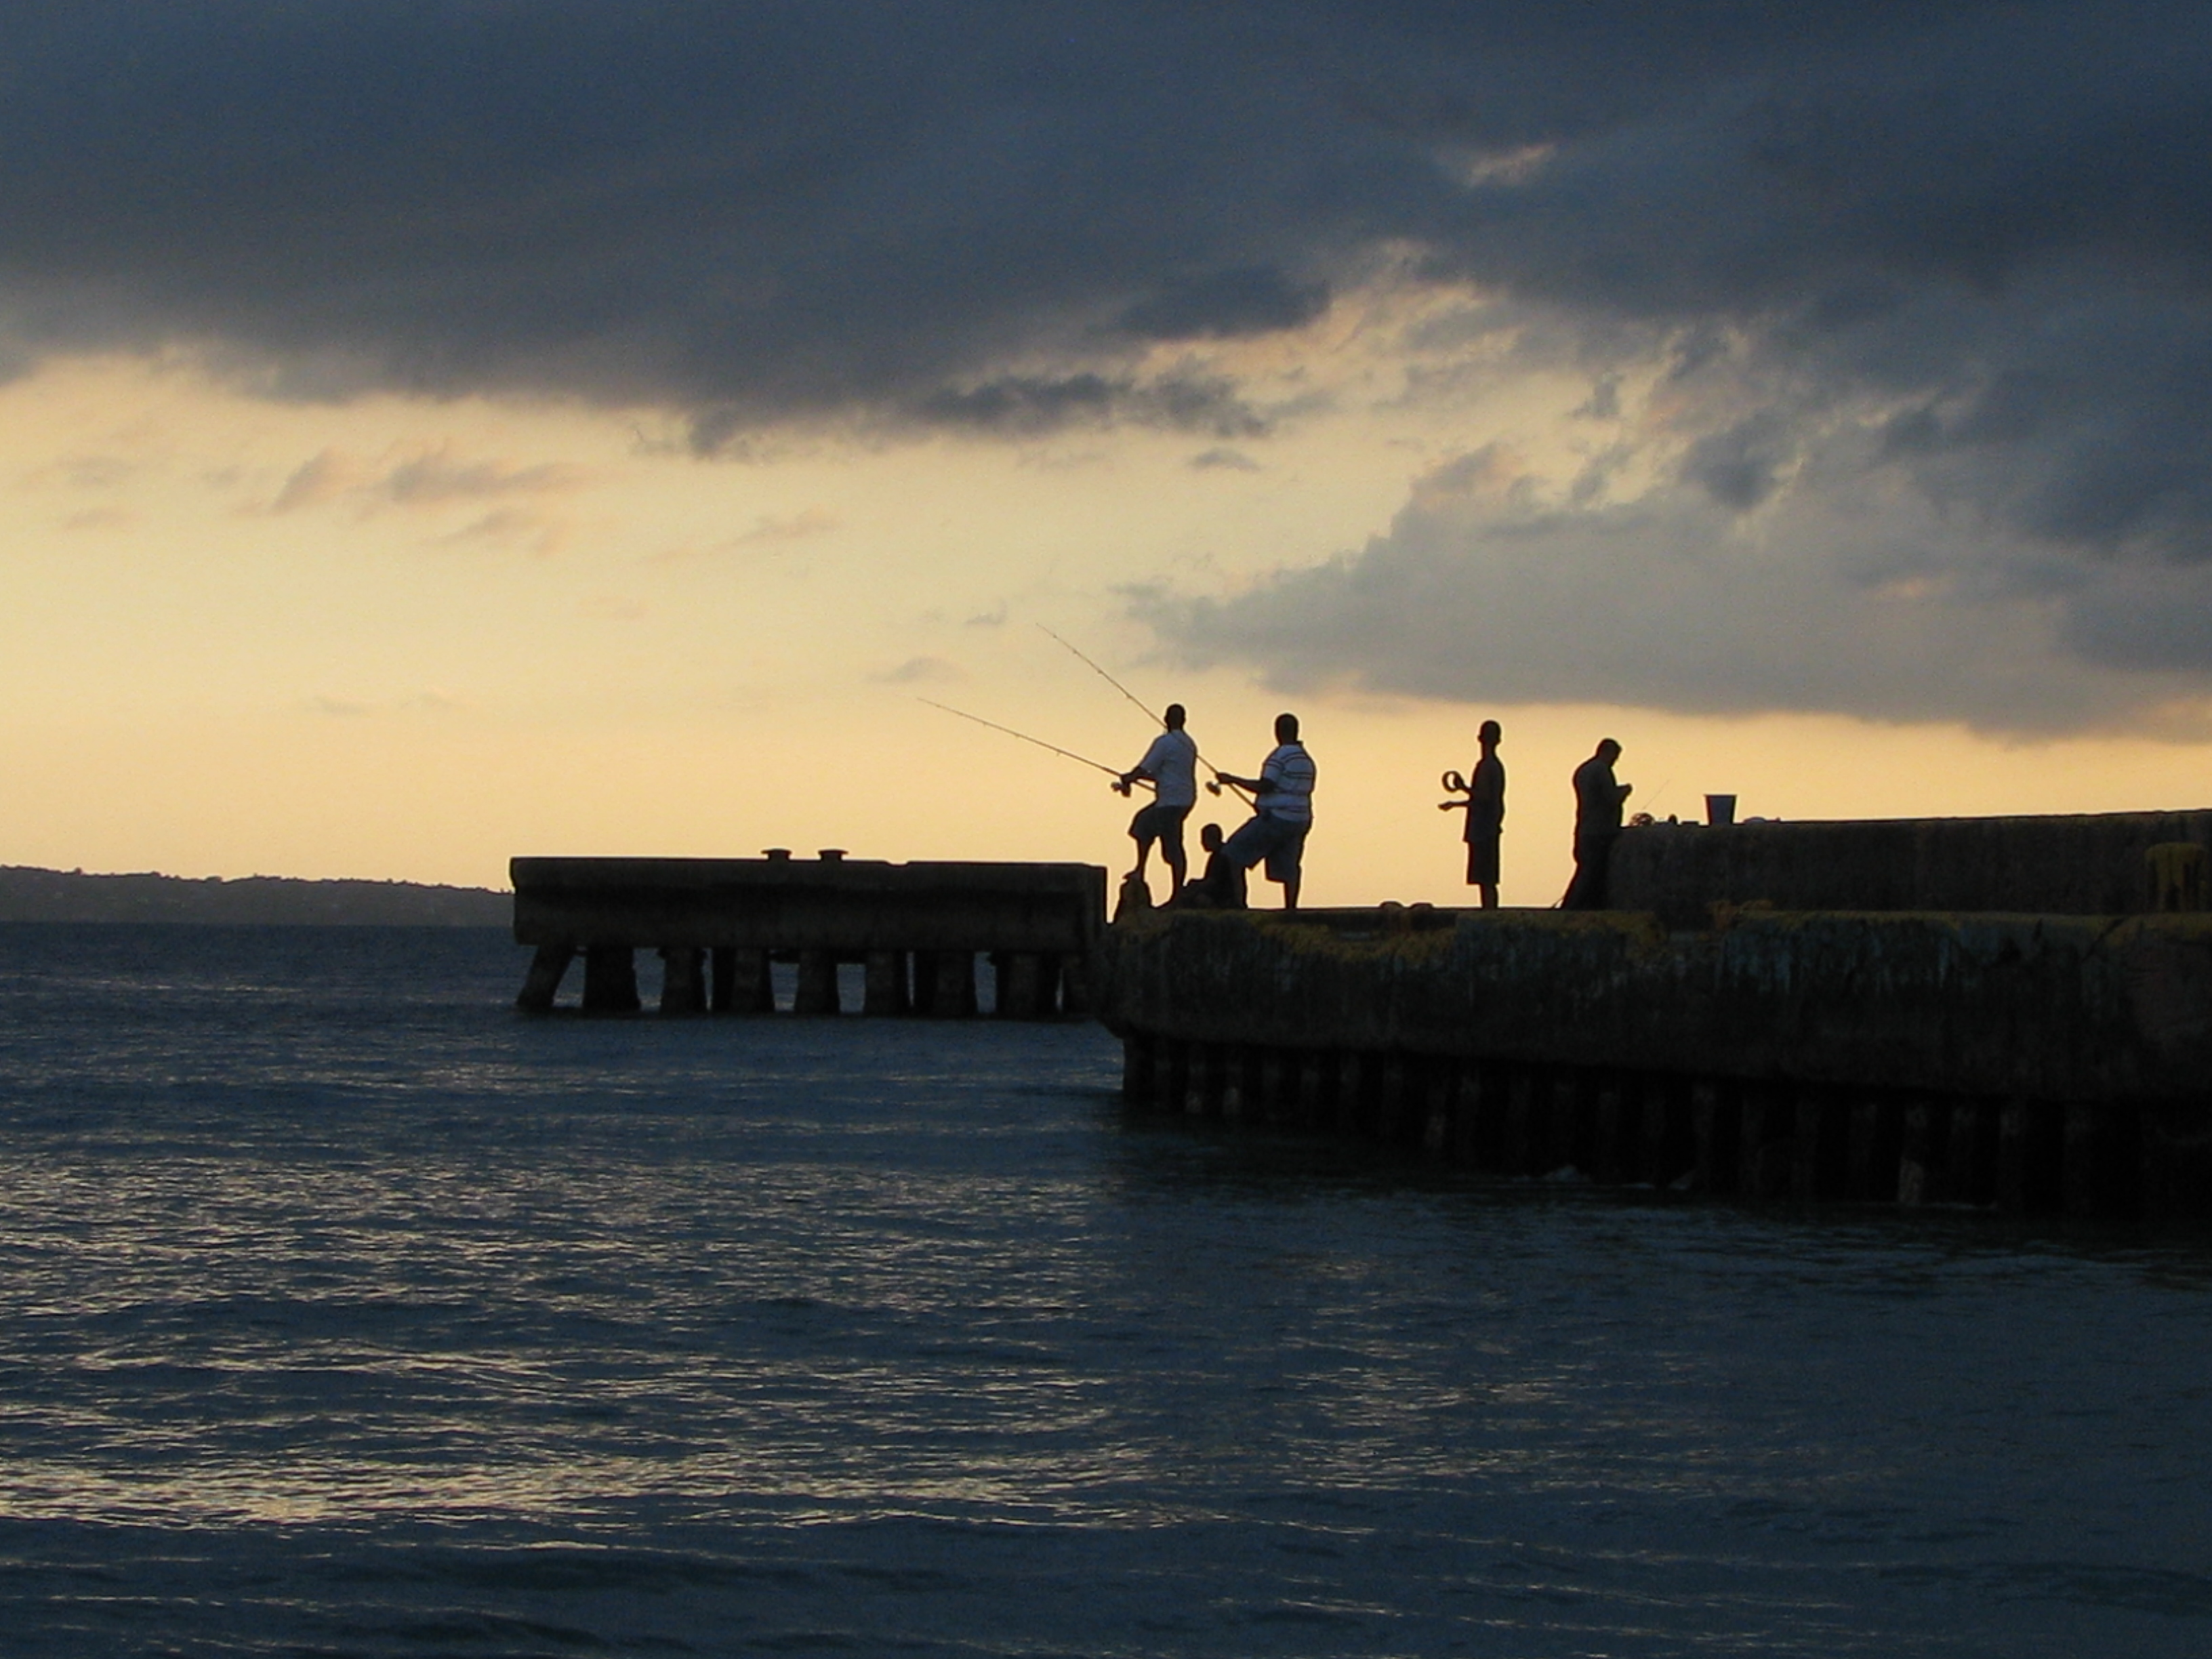
Aguadilla, puerto rico, fishing, sky, horizon, water, sea, ocean, cloud, evening, sunset, pier, dusk, silhouette, calm, coast, beach, photography, fisherman, vehicle, vacation, boat, river, recreation, sound, nonbuilding structure, city, tourism, wave, watercraft, channel